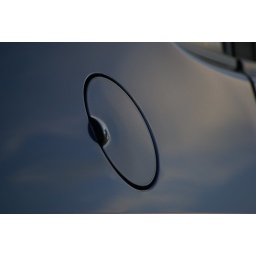
Blue sky in blue paint